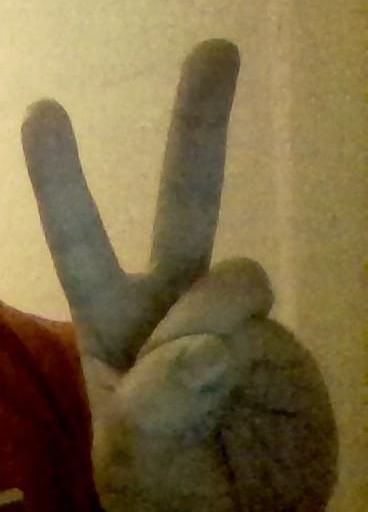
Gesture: peace